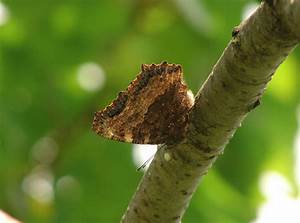
Label: farfalla